Trish Fraser

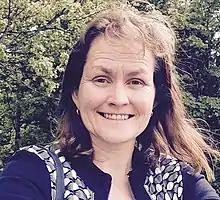
Fraser in 2022

Patricia Margaret Fraser (23 January 1966 – 24 April 2025) was a New Zealand soil scientist at Crown Research Institute Plant & Food Research in Lincoln. Her work focused on the role of earthworms in the soil, and nitrate leaching, to further understand soil quality in cropping systems. She won a 2020 New Zealand Woman of Influence Award in the rural category, and became a Fellow of the New Zealand Institute of Agricultural and Horticultural Science in 2024.